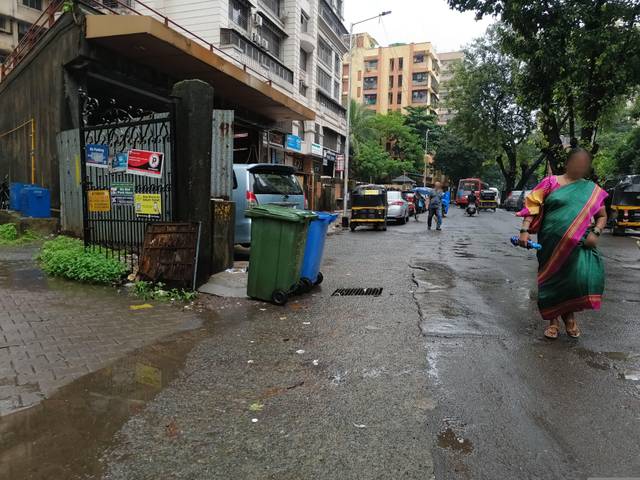
Region: India
Coordinates: 19.166, 72.944